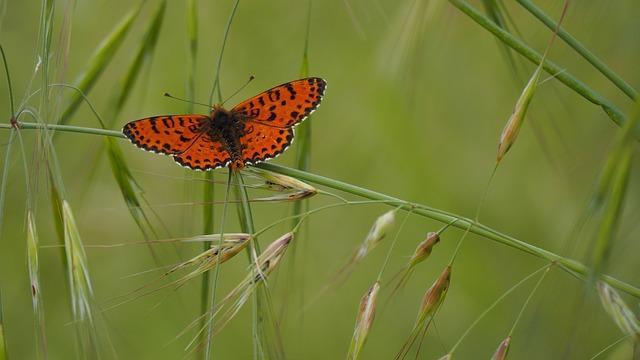
butterfly